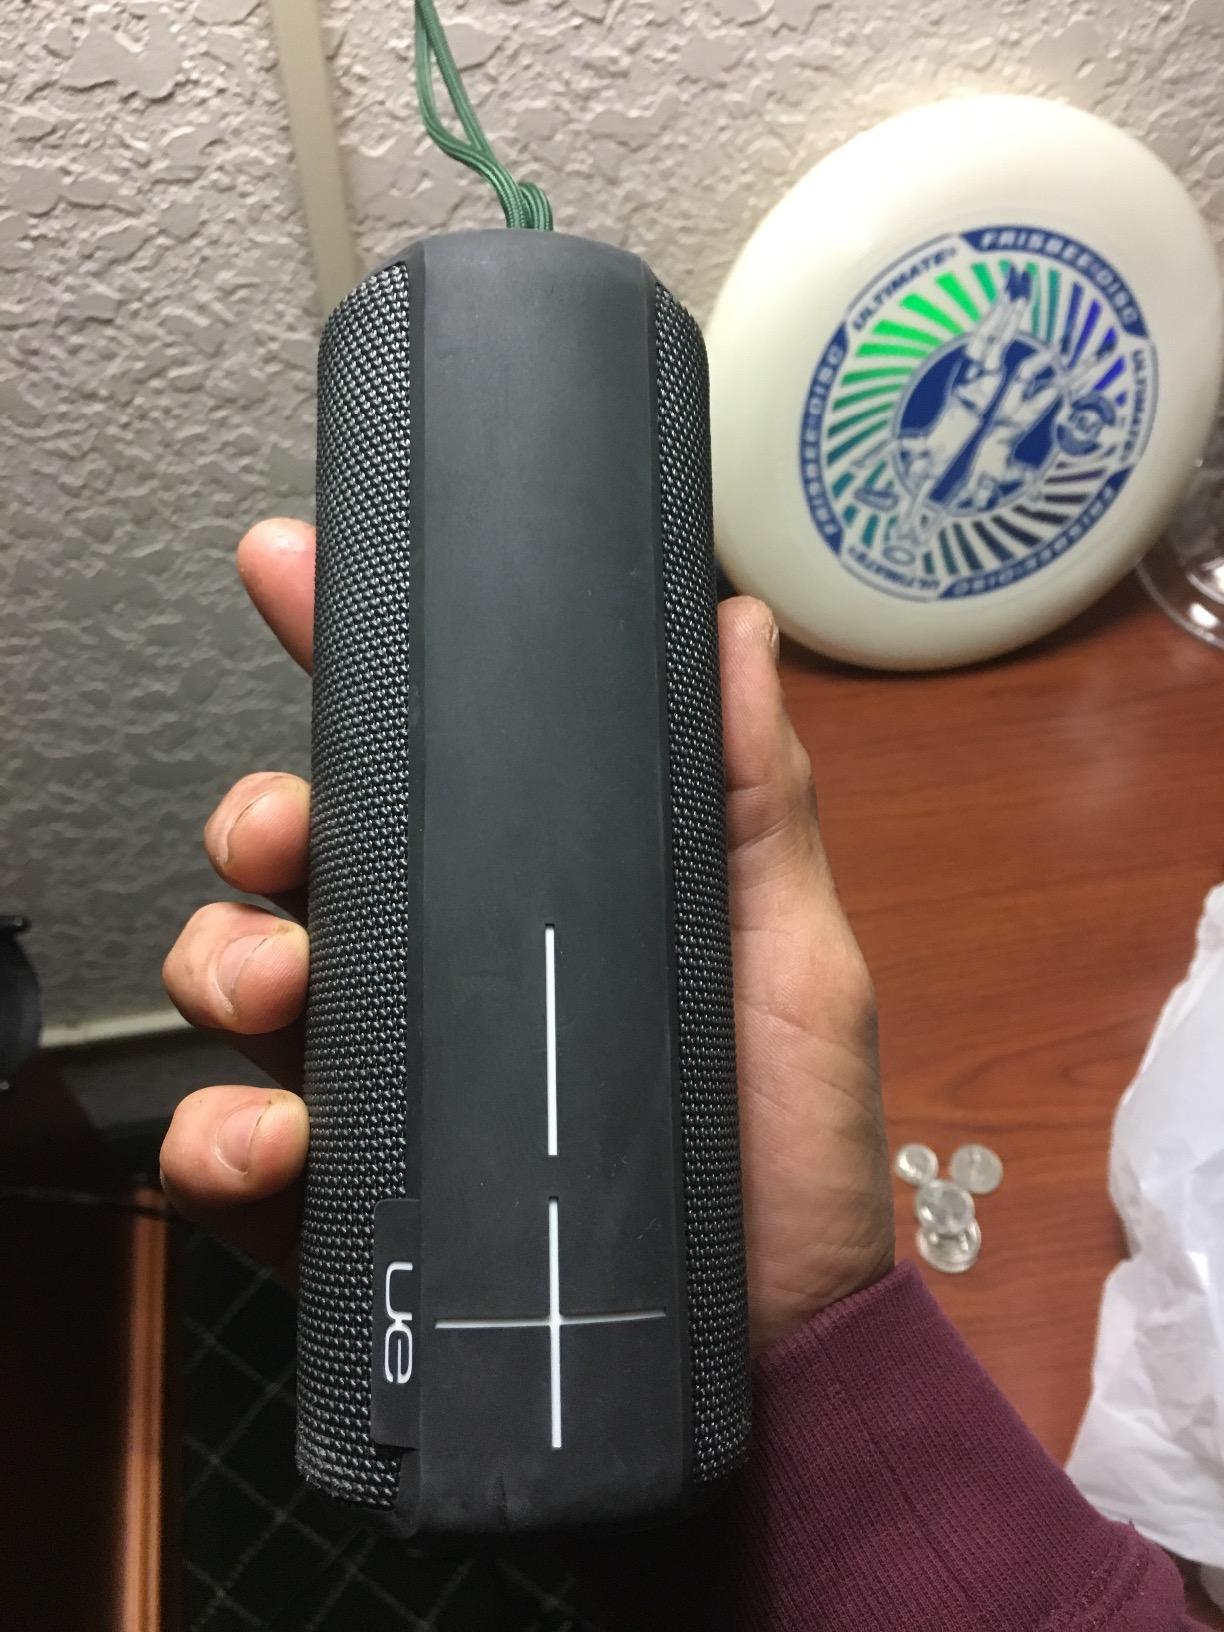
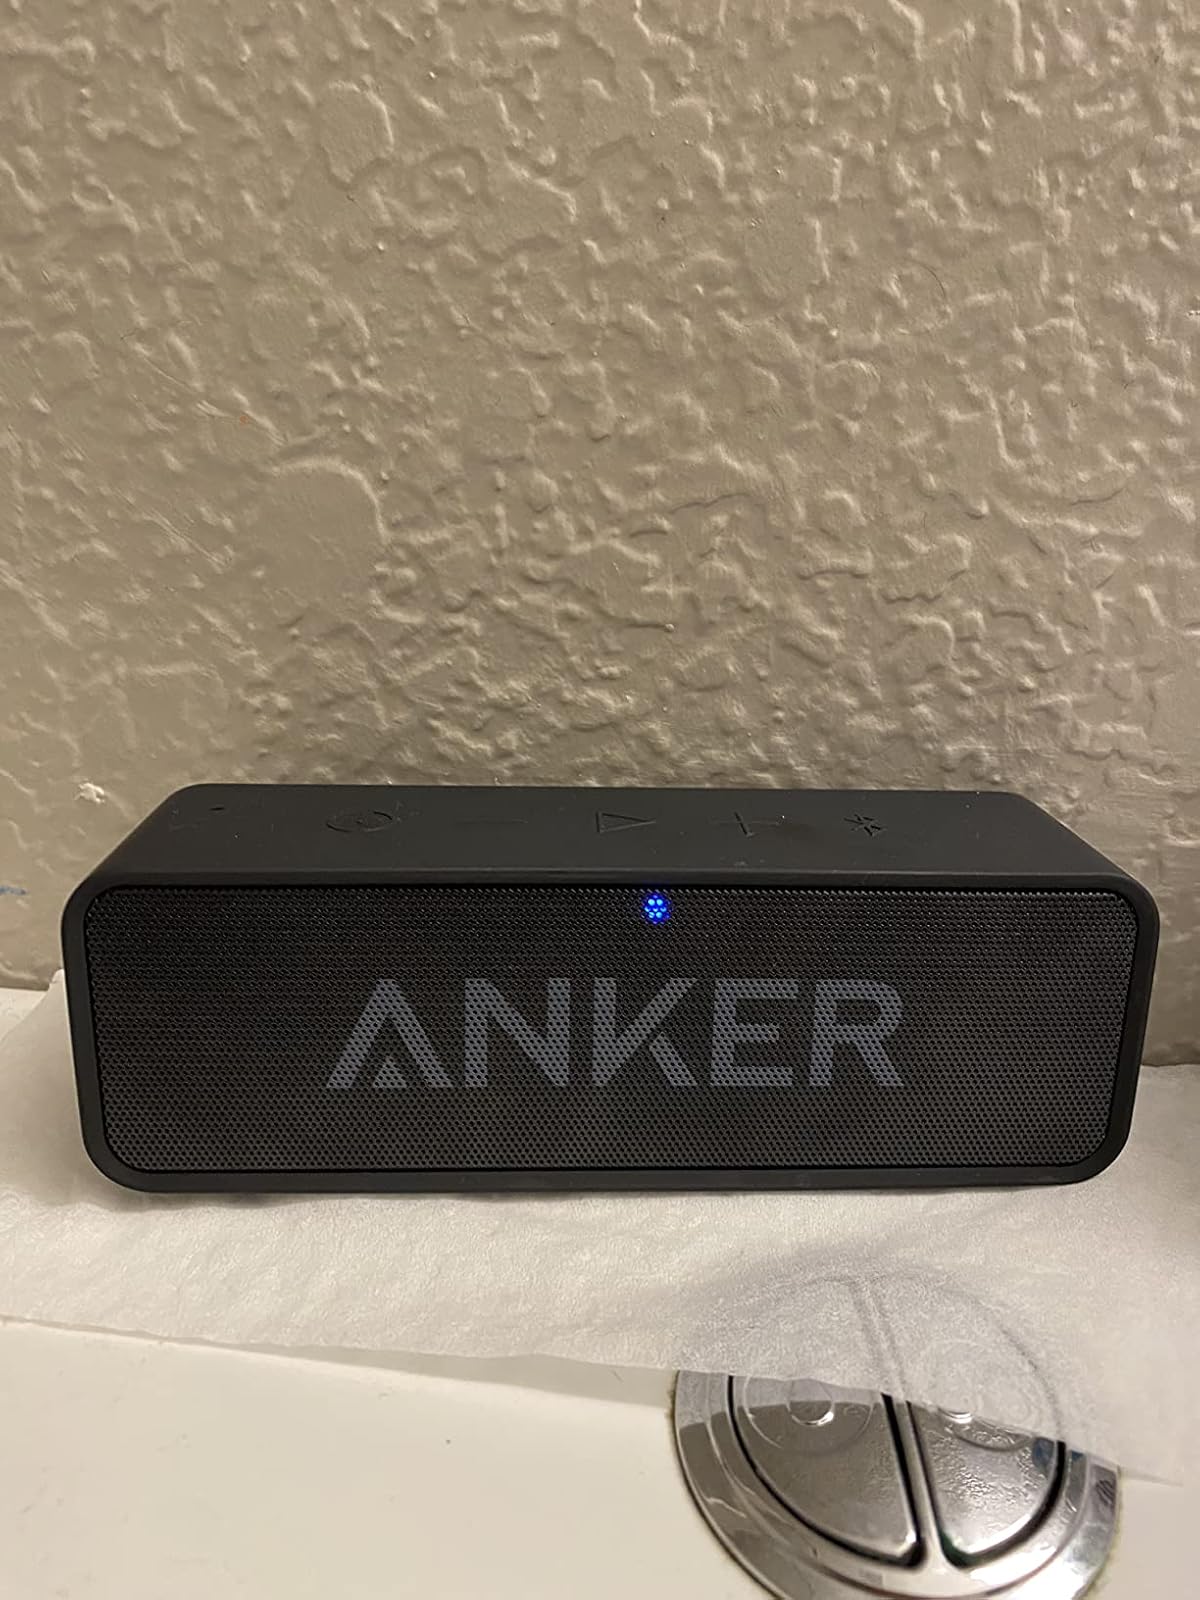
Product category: speaker
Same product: no